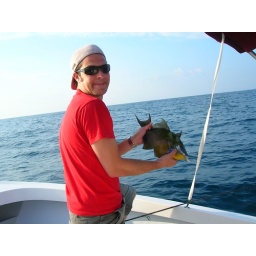
Trigger fish caught in the ocean